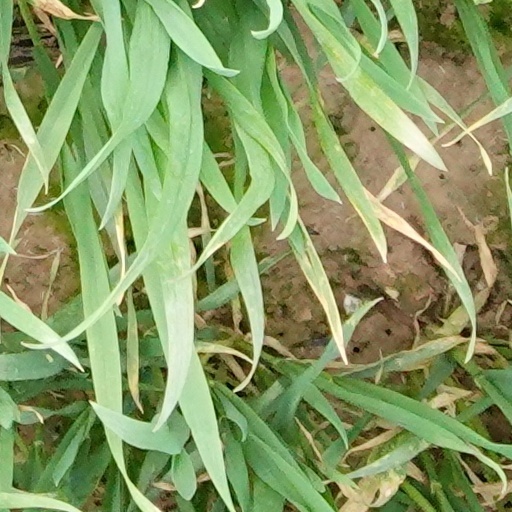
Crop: wheat